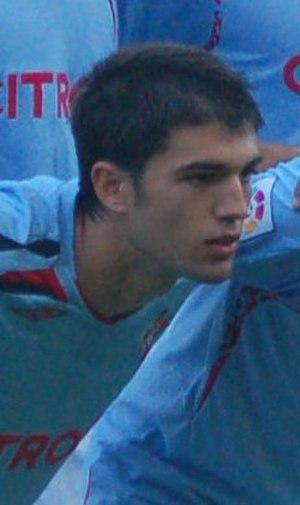
Antonio Rodríguez Dovale dit « Toni » est un footballeur espagnol né le 4 avril 1990 à La Corogne. Il évolue au poste de milieu offensif avec le Royal Thai Navy.